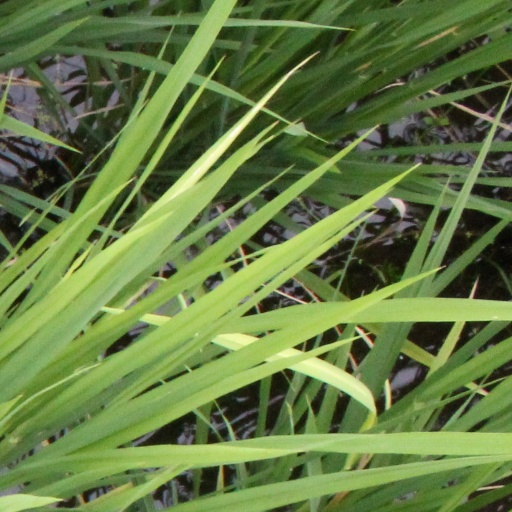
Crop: rice